Gwichʼin

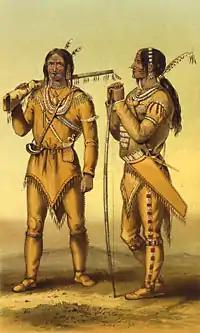
Gwichʼin hunters at Fort Yukon, 1847

In recent times, important figures in who have represented traditional belief structures are: Johnny and Sarah Frank, Sahneuti, and Ch’eegwalti’.